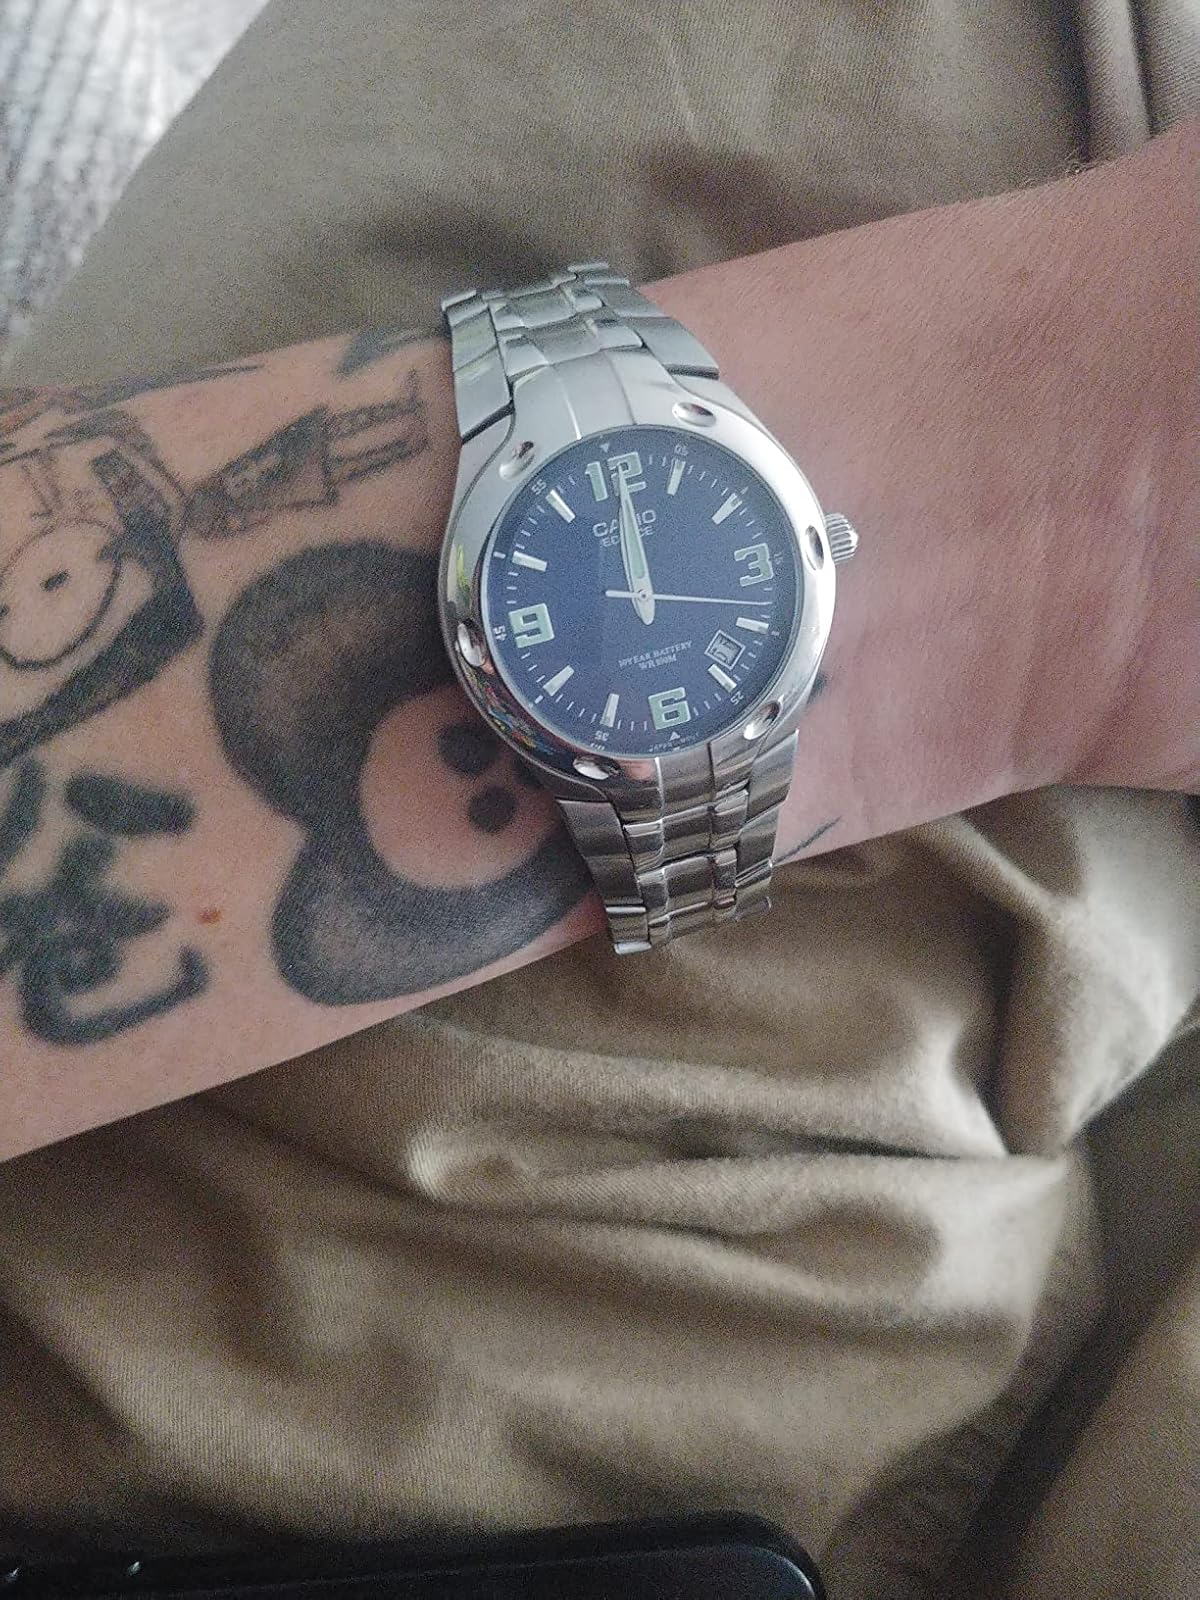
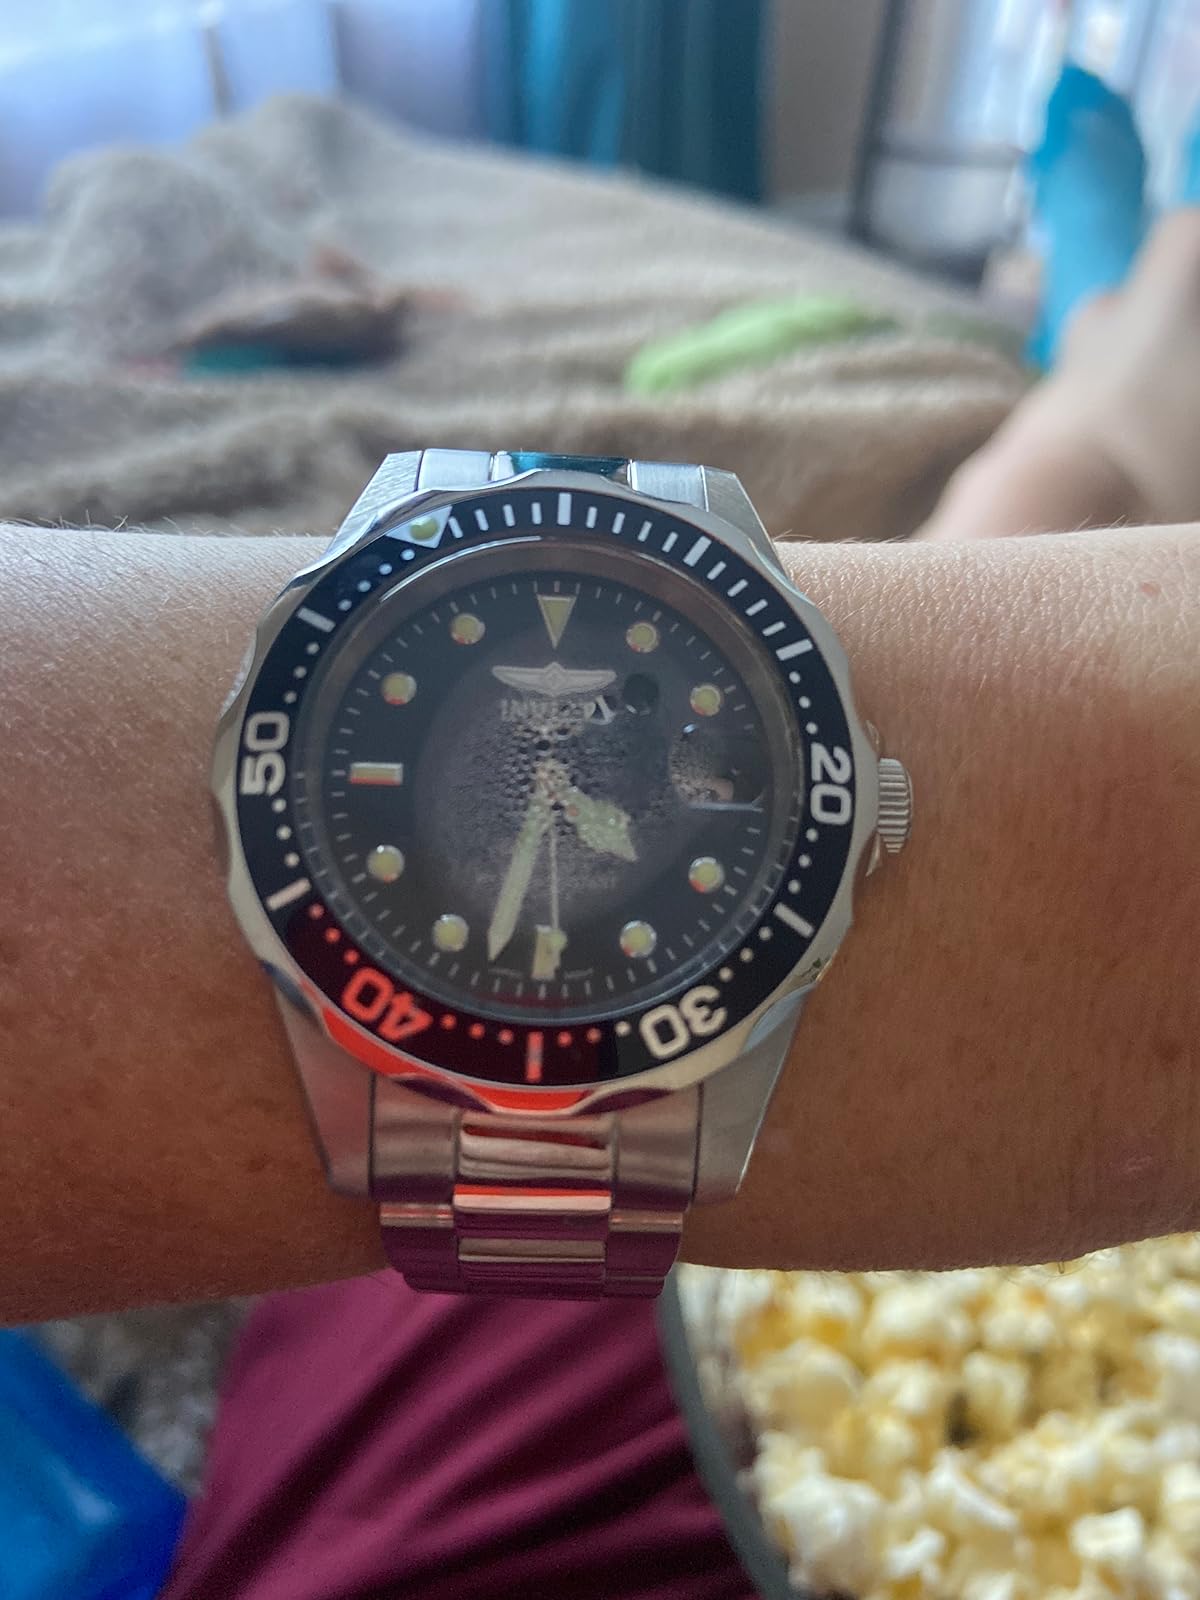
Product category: accessories_watch
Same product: no